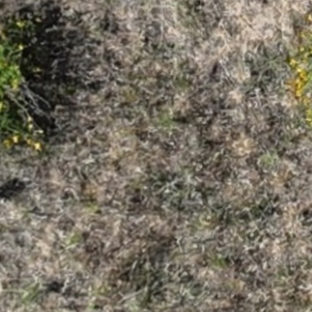
Month: july